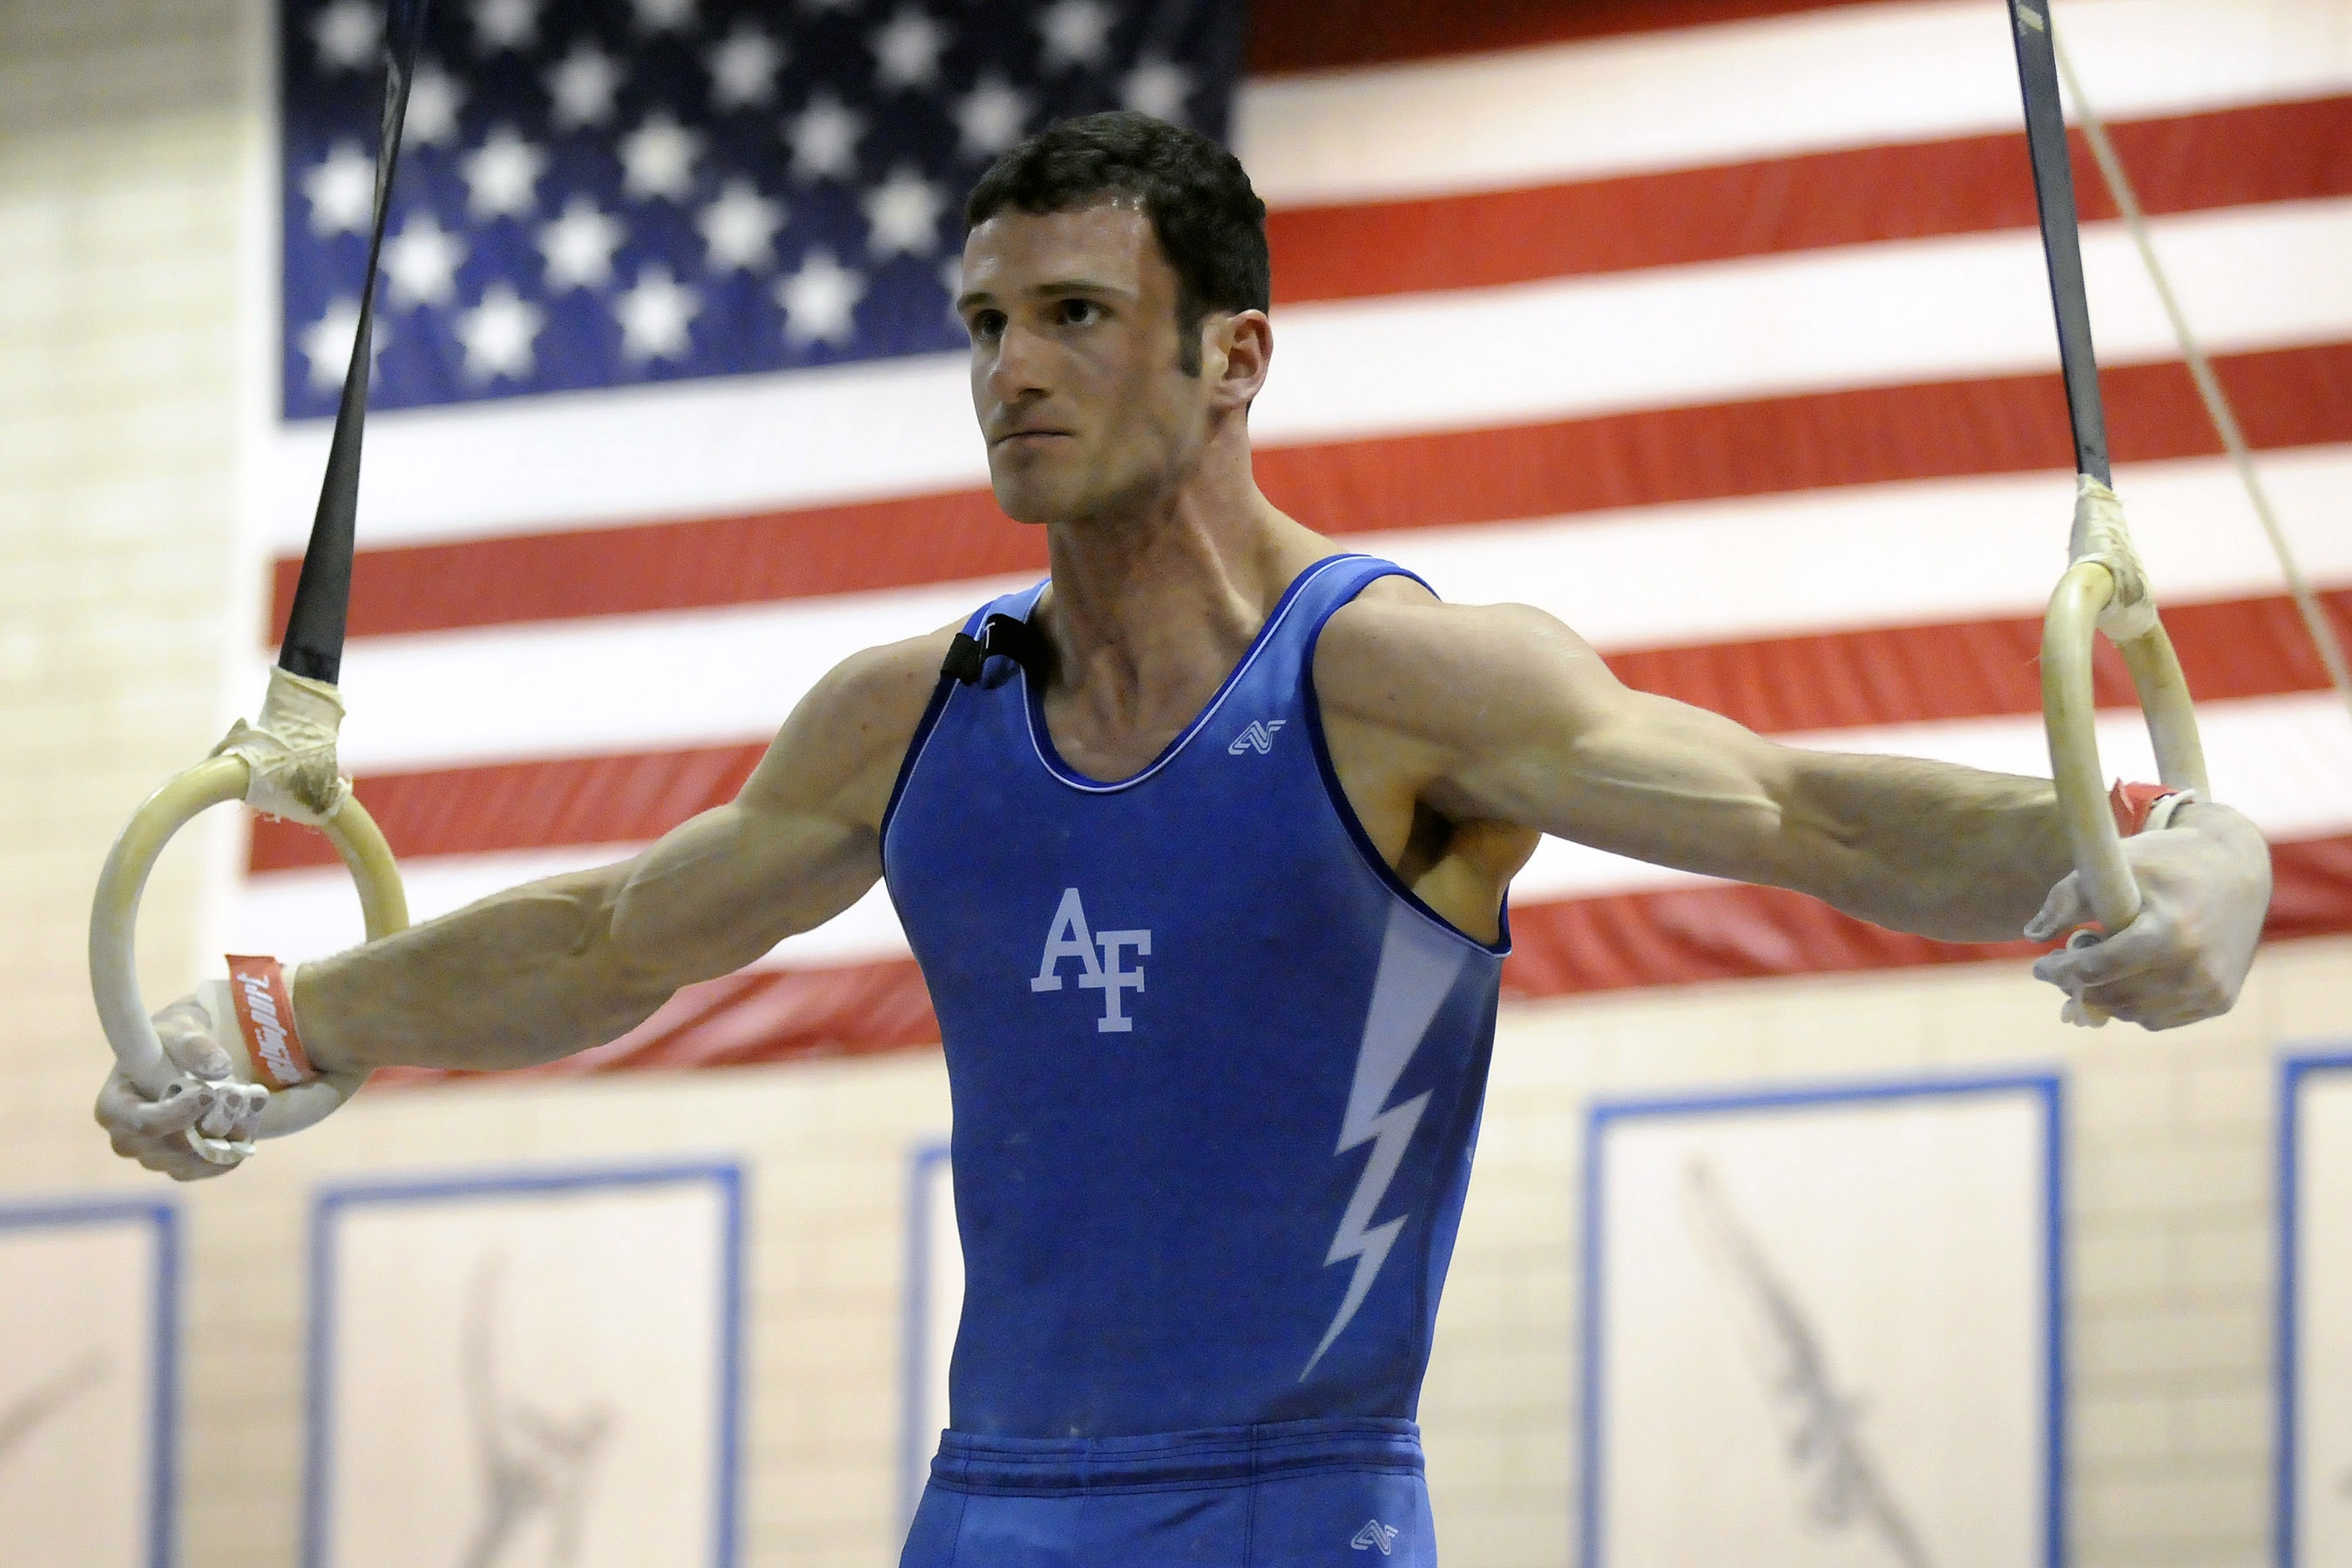
jumping, exercise, fitness, player, muscular, power, sports, championship, medal, rings, strong, college, athlete, athletics, sprint, gymnastics, apparatus, weightlifting, gymnast, bicycle racing